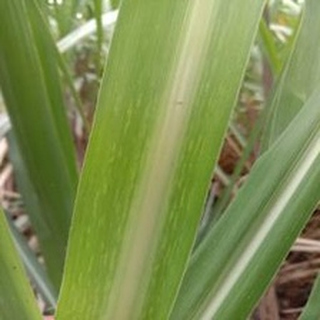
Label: sugarcane_mosaic